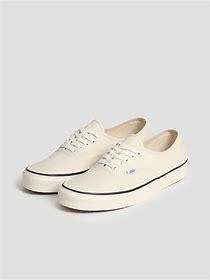
Brand: Vans
Model: UA Authentic 44 DX